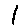
Label: 1